Faith in Buddhism

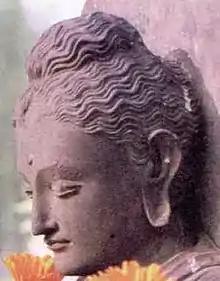
The Buddha states in several discourses, including the "Vimaṁsaka Sutta", that his disciples should investigate even him as to whether he really is enlightened and pure in conduct, by observing him for a long time.

Faith can lead practitioners to take refuge in the Triple Gem, which opens them up to new spiritual experiences previously unknown to them. This is the devotional or mystical aspect of faith. But there is also a rational aspect, in that the value of taking refuge is rooted in personal verification. In the discourse called the "Kalāma Sutta", the Buddha argues against following sacred authority, tradition, or a doctrine of logic, or respecting teachers for the mere fact that they are one's teachers. Knowledge coming from such sources is based on greed, hatred, and delusion and Buddhist devotees should consider such knowledge impartially and not blindly. However, it should not all be refuted either. They should find out whether a teaching is true by personal verification, distinguishing what leads to happiness and benefit, and what does not. Giving an example of such an approach, the Buddha states that the practice of abandoning greed, hatred, and delusion will benefit the practitioner, regardless of whether there is such a thing as karmic retribution and rebirth. Thus, personal experience and judgement are emphasized in accepting the Buddha and Buddhism. A person should, however, also heed the counsel of the wise.